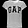
Label: T - shirt / top